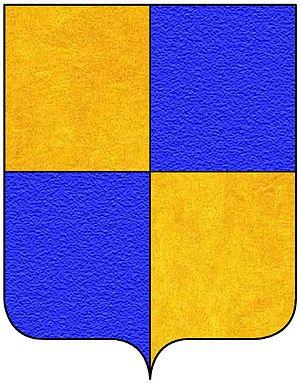
Astorre III Manfredi, est un noble et condottiere italien de la famille Manfredi qui a vécu au XVᵉ siècle. Il a été seigneur de Faenza de 1488 à 1501.